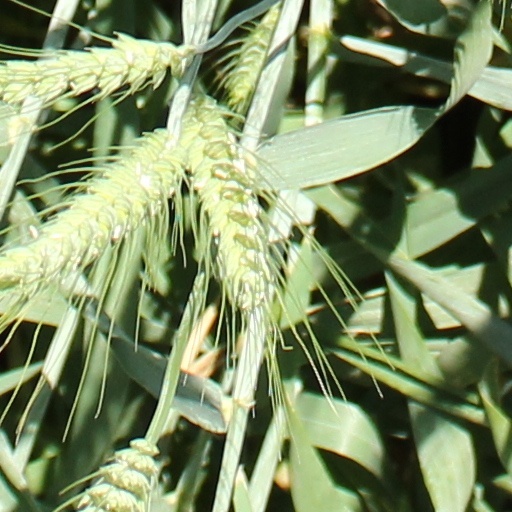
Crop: wheat